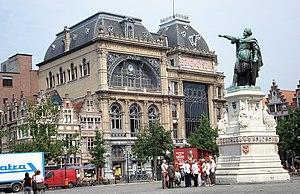
Cette page regroupe l'ensemble des monuments classés de la ville de Gand.